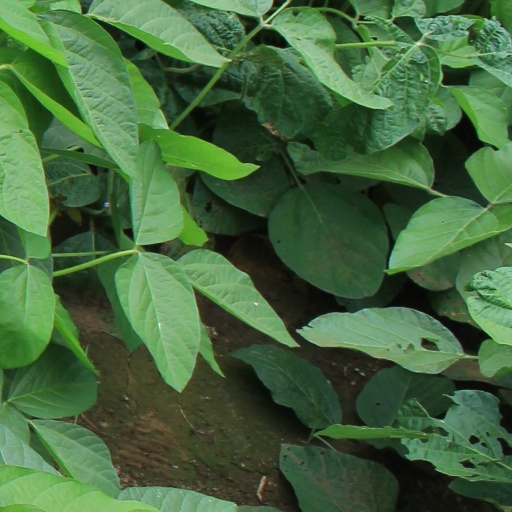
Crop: soybean